Operation Storm

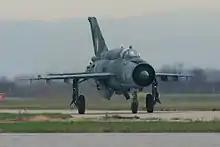
MiG-21 fighter taxiing

In the Split Corps AOR, at 5 a.m. the 7th Guards Brigade advanced south from Bosansko Grahovo towards the high ground ahead of Knin after a period of artillery preparation. Moving against the ARSK 3rd Battlegroup, consisting of elements of the North Dalmatian Corps and RSK police, the 7th Guards achieved its objectives for the day and allowed the 4th Guards Brigade to attack. The HV Sinj Operational Group (OG), on the left flank of the two brigades, joined the attack and the 126th Home Guard Regiment captured Uništa, gaining control of the area overlooking the Sinj–Knin road. The 144th Brigade and the 6th Home Guard Regiment also pushed ARSK forces back. The Šibenik OG units faced the ARSK 75th Motorized Brigade and a part of the 2nd Infantry Brigade of the ARSK North Dalmatian Corps. There, the 142nd and the 15th Home Guard Regiments made minor progress in the area between Krka and Drniš, while the 113th Infantry Brigade made a slightly greater advance on their left flank, to Čista Velika. In the Zadar OG area, the 134th Home Guard Regiment (without its 2nd Battalion) failed to advance, while the 7th Home Guard Regiment and the 112th HV Brigade gained little ground against the ARSK 92nd Motorized and 3rd Infantry Brigades at Benkovac. On the Velebit, the 2nd Battalion of the 9th Guards Brigade, reinforced with a company from the 7th Home Guard Regiment, and the 2nd Battalion of the 134th Home Guard Regiment met stiff resistance but advanced sufficiently to secure use of the Obrovac–Sveti Rok road. At 4:45 p.m., a decision to evacuate the population in the Northern Dalmatia and Lika areas was made by RSK President Milan Martić. According to RSK Major General Milisav Sekulić, Martić ordered the evacuation hoping to coax Milošević and the international community to help the RSK. Nonetheless, the evacuation was extended the whole sectors North and South, except Kordun region. In the evening the ARSK Main Staff moved from Knin to Srb, about to the northwest.